Macedonia (ancient kingdom)

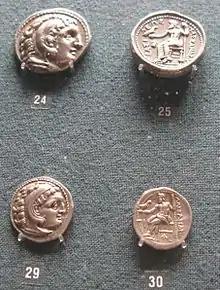
Tetradrachms (above) and drachms (below) issued during the reign of Alexander the Great, now in the Numismatic Museum of Athens

The Macedonian army continued to evolve under the Antigonid dynasty. It is uncertain how many men were appointed as "somatophylakes", which numbered eight men at the end of Alexander the Great's reign, while the "hypaspistai" seem to have morphed into assistants of the "somatophylakes". At the Battle of Cynoscephalae in 197BC, the Macedonians commanded some 16,000 phalanx pikemen. Alexander the Great's royal squadron of companion cavalry contained 800 men, the same number of cavalrymen in the sacred squadron (Latin: "sacra ala"; Greek: "hiera ile") commanded by Philip V of Macedon during the Social War of 219BC. The regular Macedonian cavalry numbered 3,000 at Callinicus, which was separate from the sacred squadron and royal cavalry. While Macedonian cavalry of the 4th century BC had fought without shields, the use of shields by cavalry was adopted from the Celtic invaders of the 270s BC who settled in Galatia, central Anatolia.